Typhoon Paka

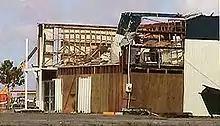
A damaged business at Agaña

A complete island-wide power outage followed the typhoon; damage to the main electrical transmission and distribution system was estimated at . Following the passage of the typhoon, 25% of the homes on Guam were left without water. Telephone service remained working after the storm, due to most lines being underground. Strong waves washed away a few coastal roads in the northern portion of the island, leaving them temporarily closed. The waves surpassed the seawall at Apra Harbor, damaging the road and infrastructure of the seaport; many boats were washed ashore after breaking from their moorings. Strong winds damaged a radar system and lights along the runway of the Antonio B. Won Pat International Airport, though most airport facilities received light damage. Andersen Air Force Base also sustained heavy damage, with hundreds of downed trees and many facilities left damaged. Across Guam, damage was estimated at . About 100 people were injured, but the typhoon caused no deaths on the island.